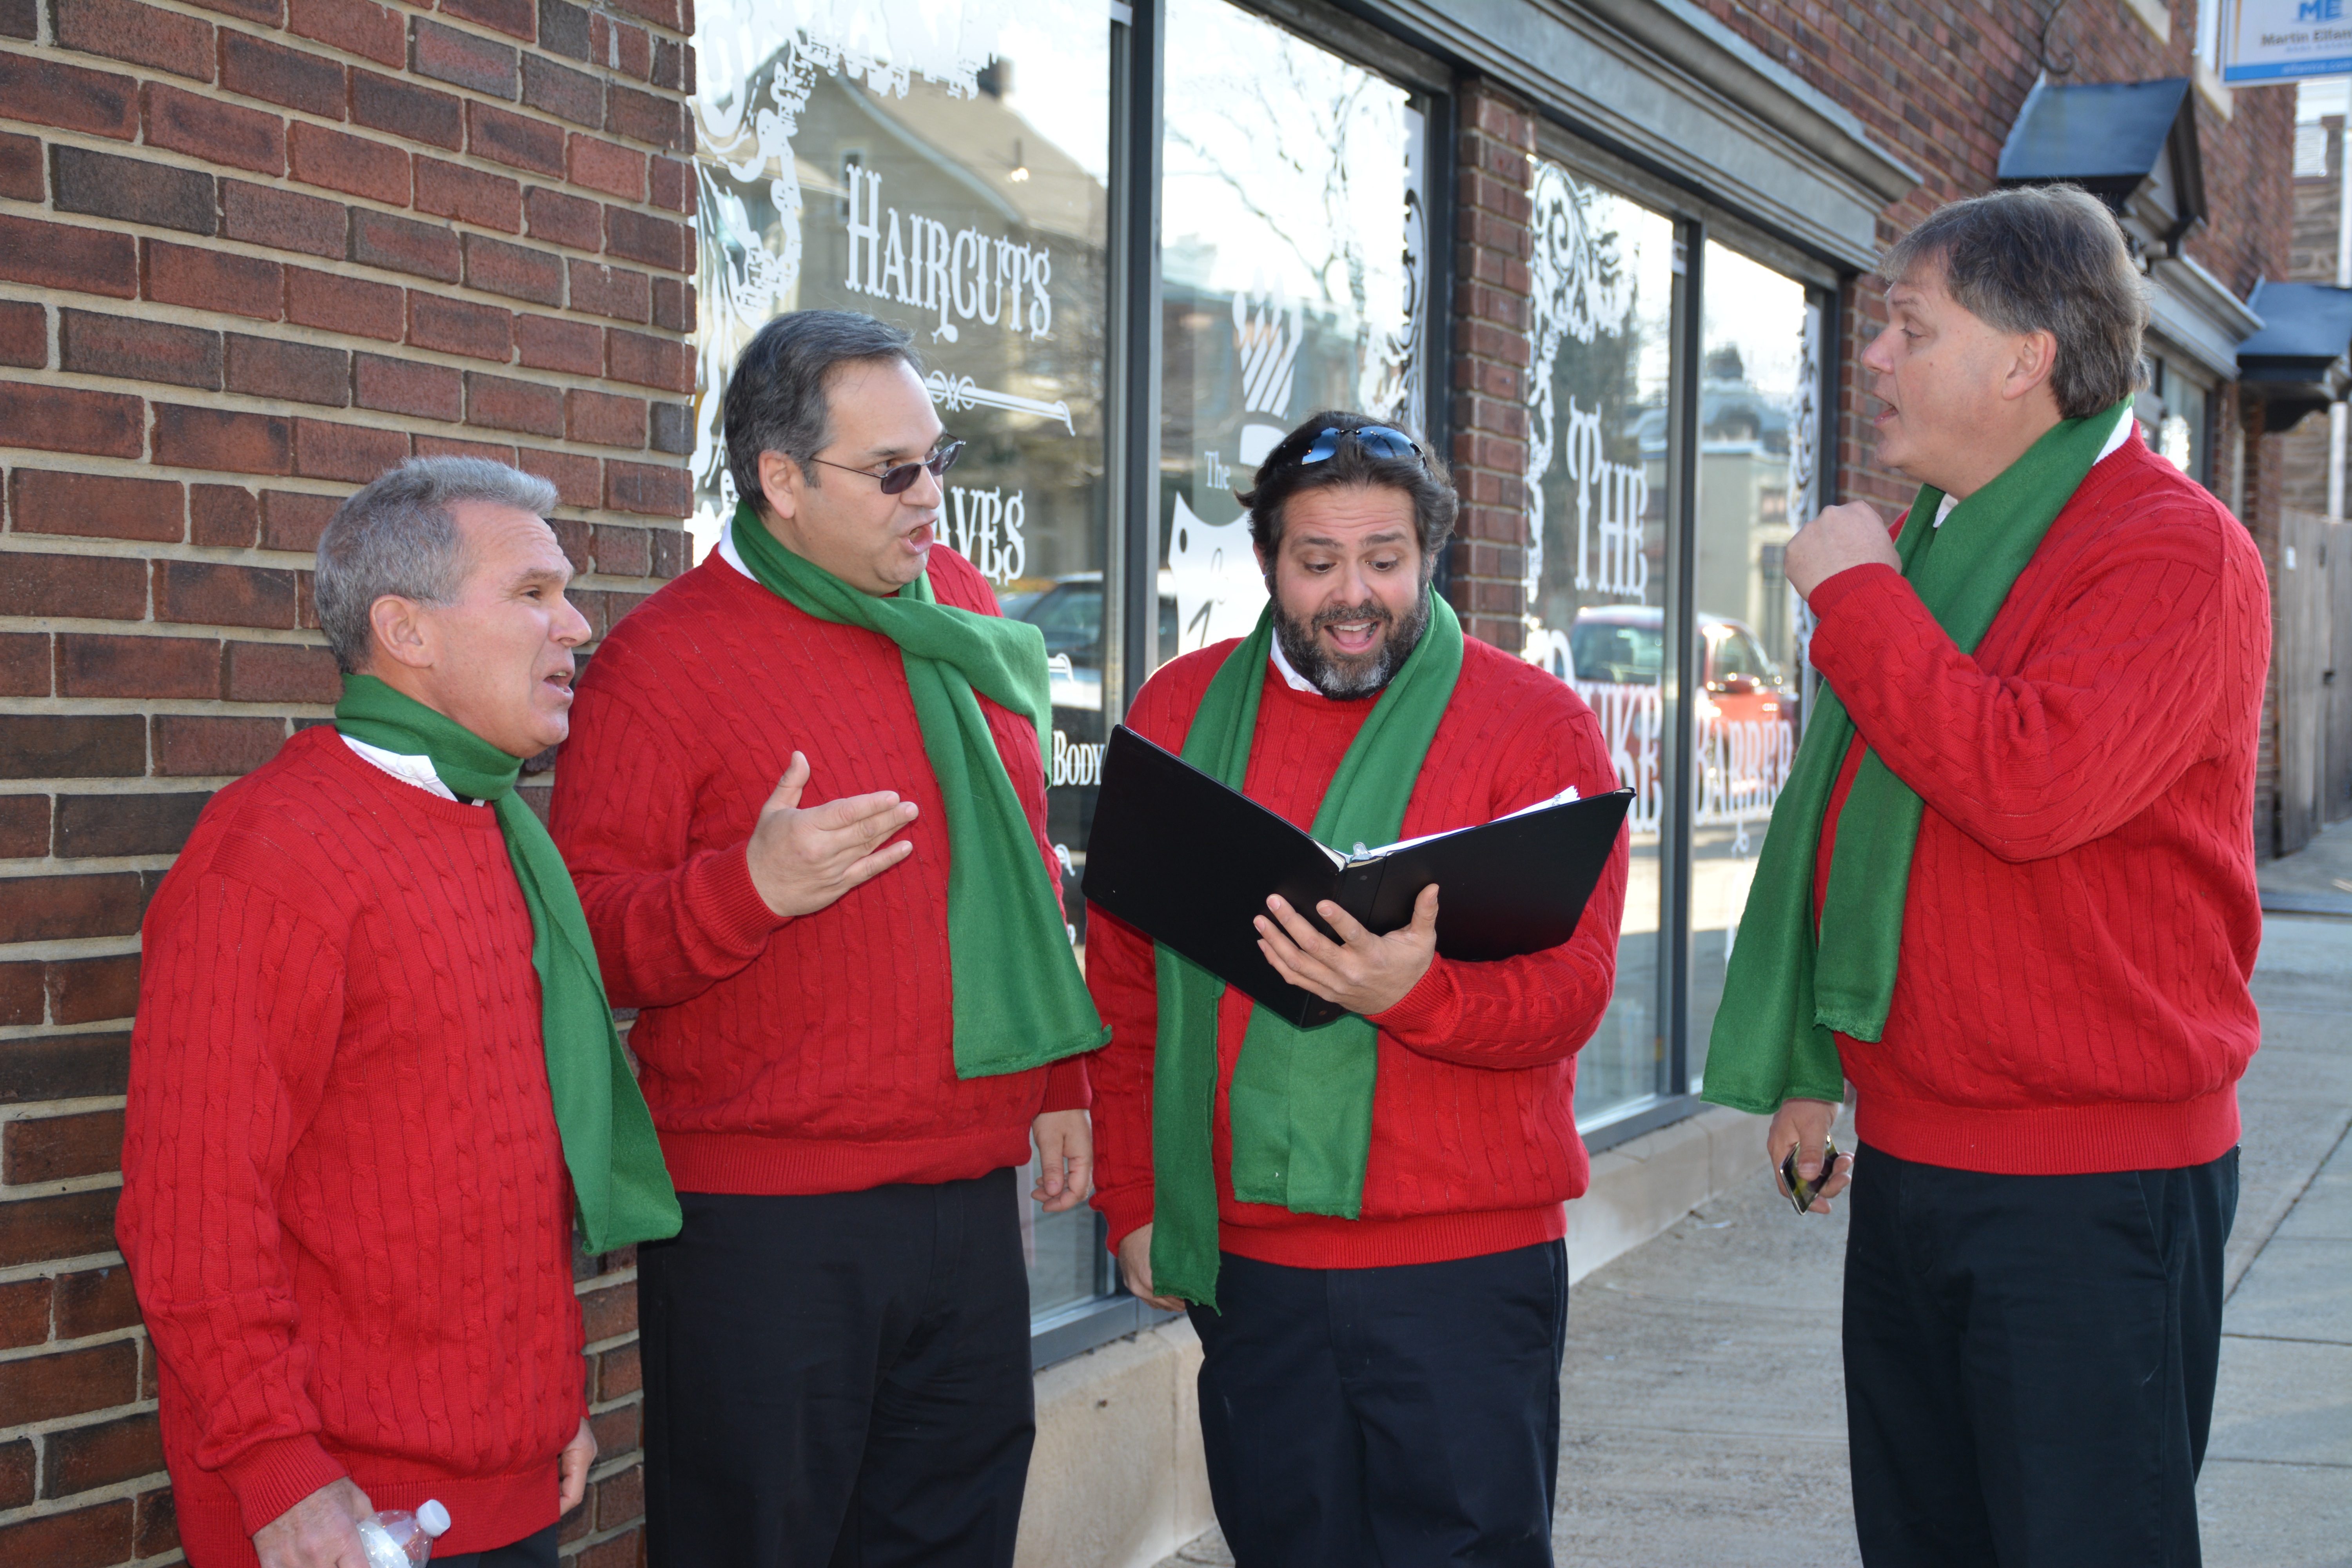
tree, city, recreation, community, public space, barbershop, fun, team, event, competition event, barbershop quartet, twisted mustache, nj barbershop quartet, hire barbershop quartet